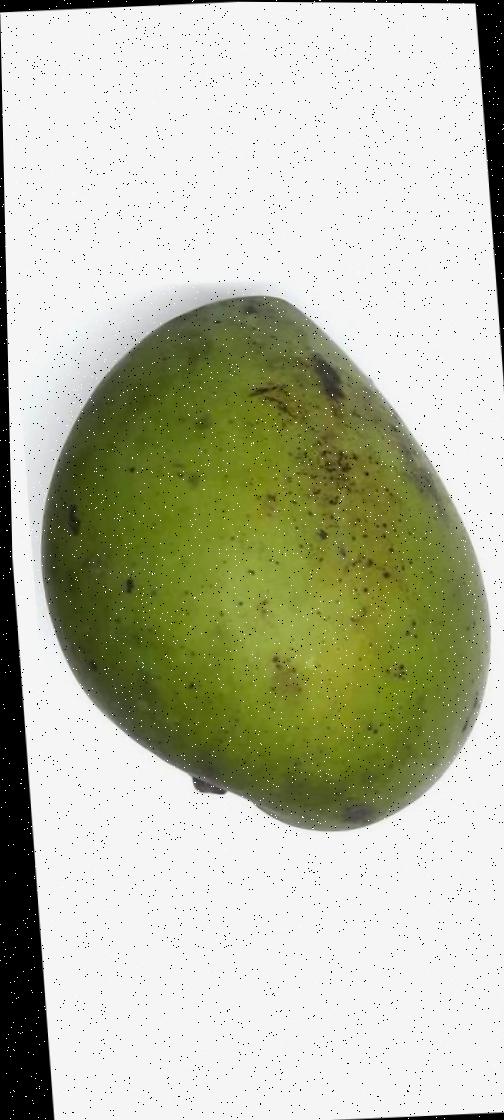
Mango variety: Harivanga